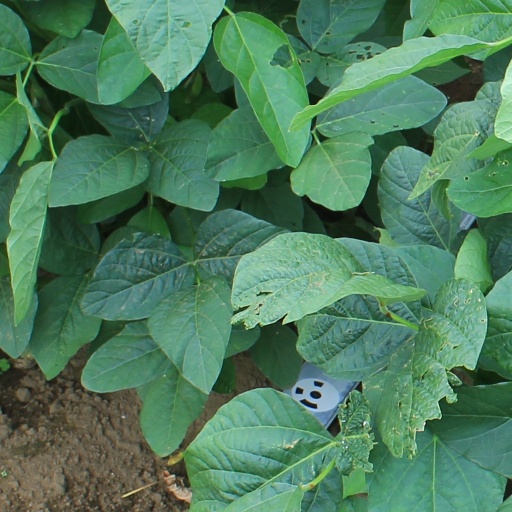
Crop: soybean